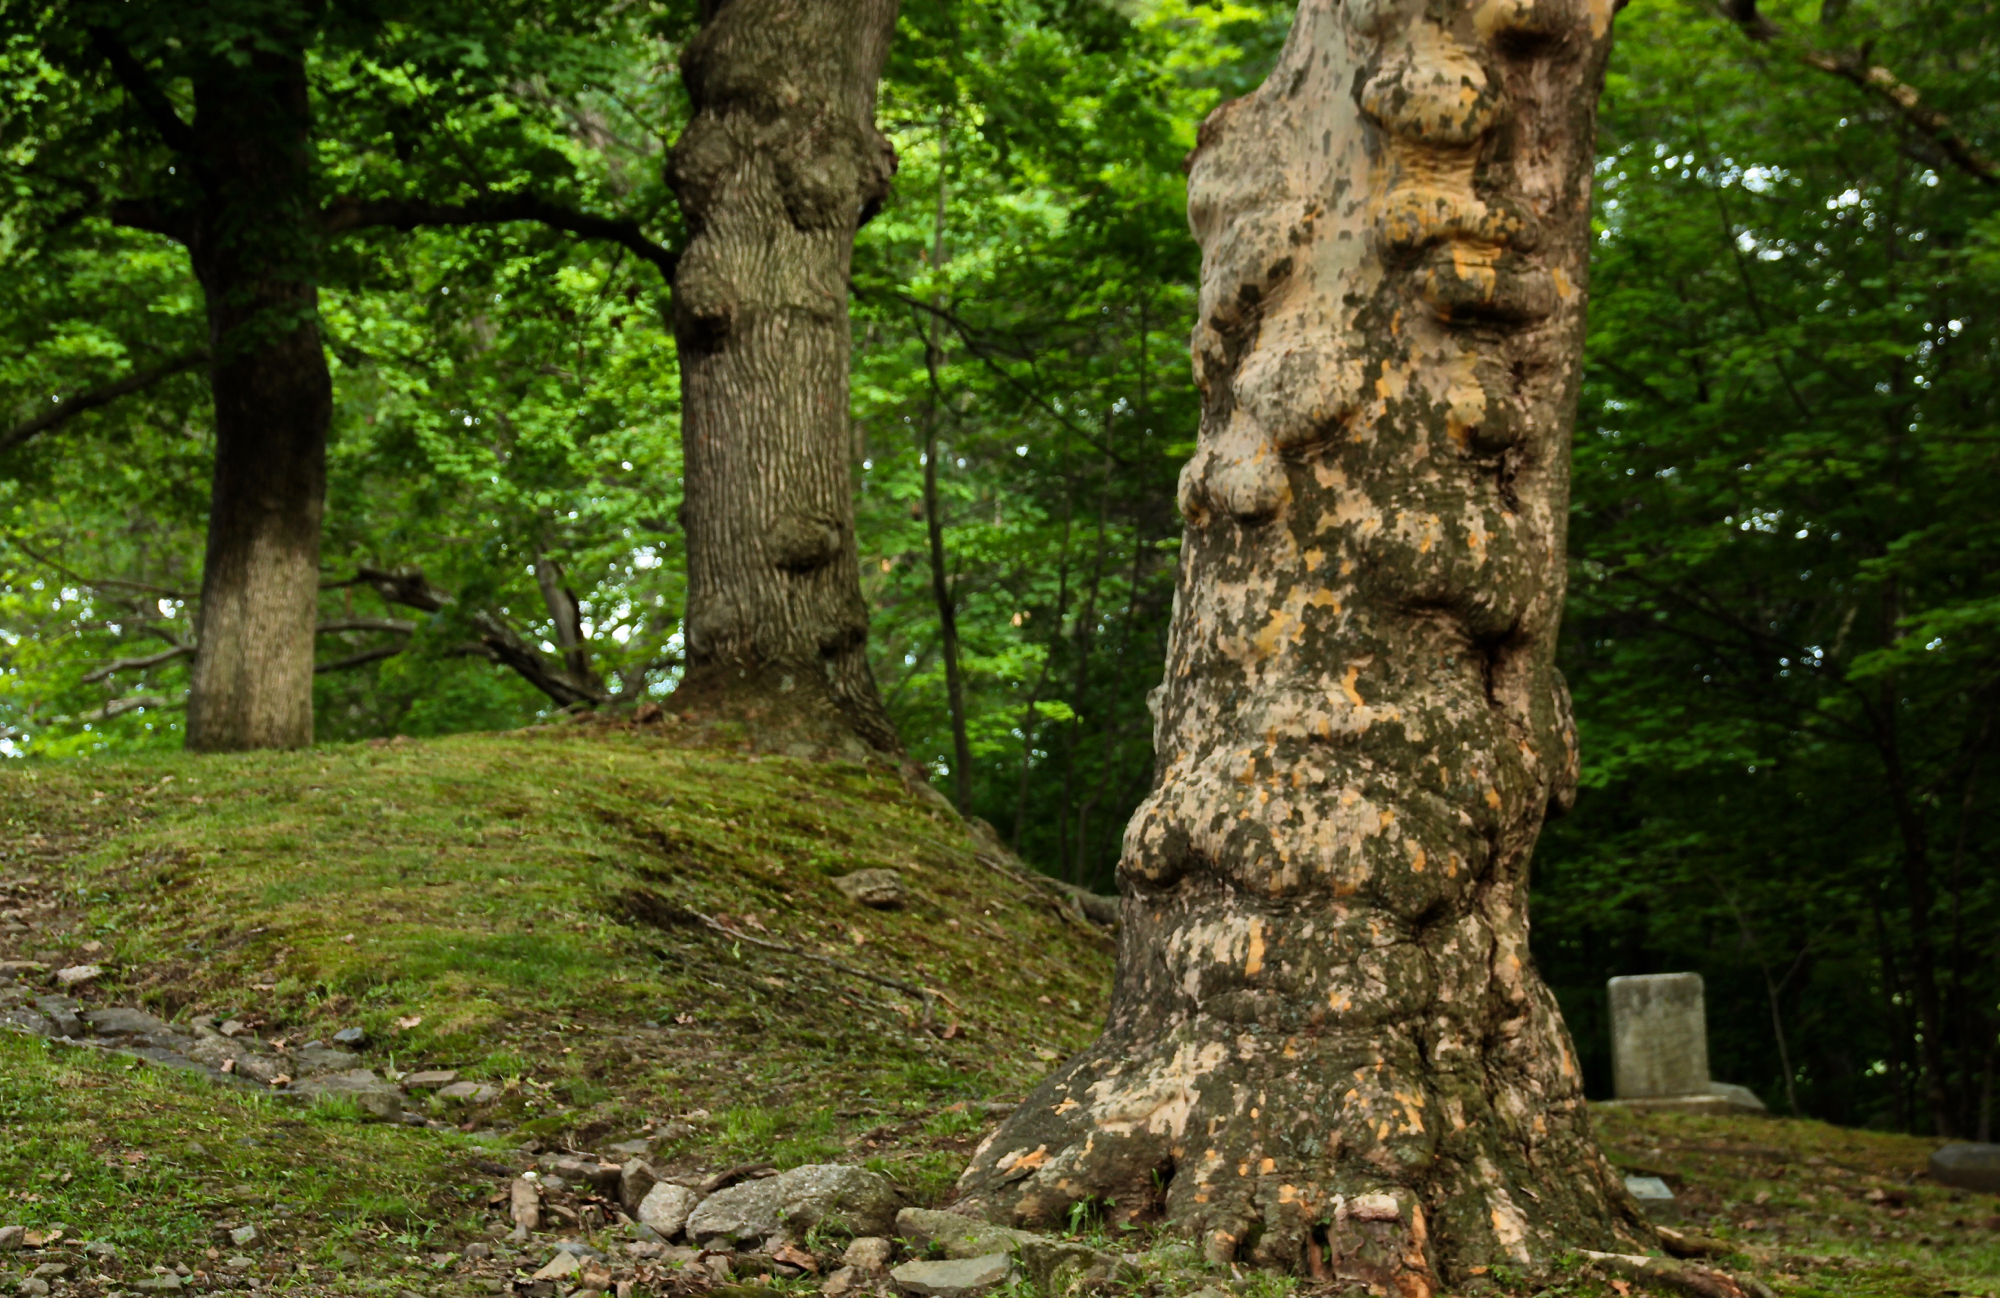
tree, forest, plant, flower, trunk, shrub, deciduous, oak, schuylkillcounty, grove, woodland, ecosystem, pottsville, flowering plant, old growth forest, woody plant, land plant